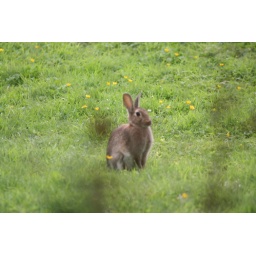
A rabbit sitting peacefully in the grounds of the scottish water plant